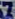
Number: 7